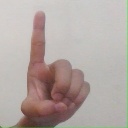
अक्षर: ड